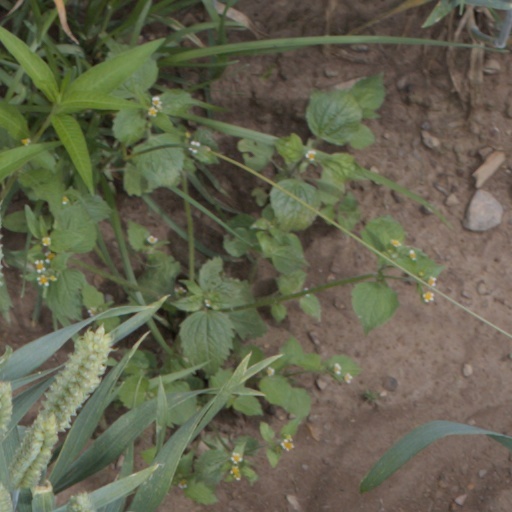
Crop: wheat